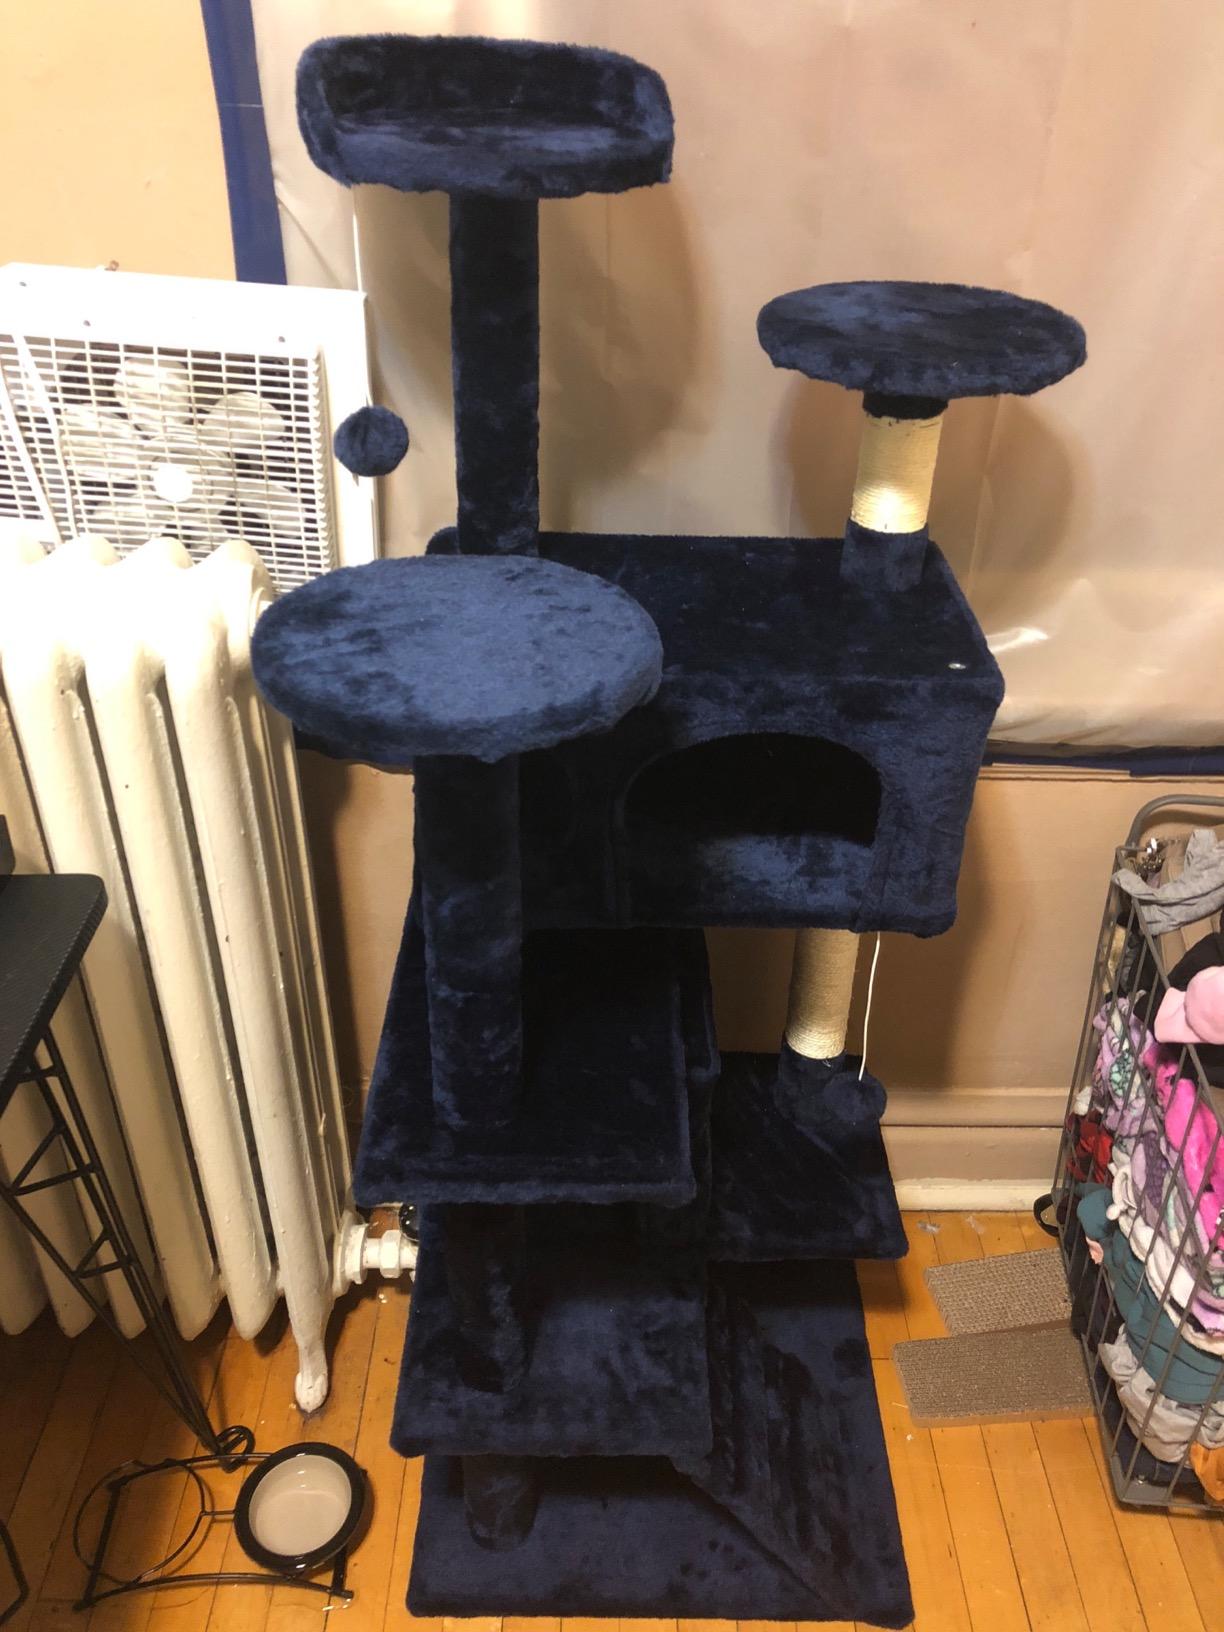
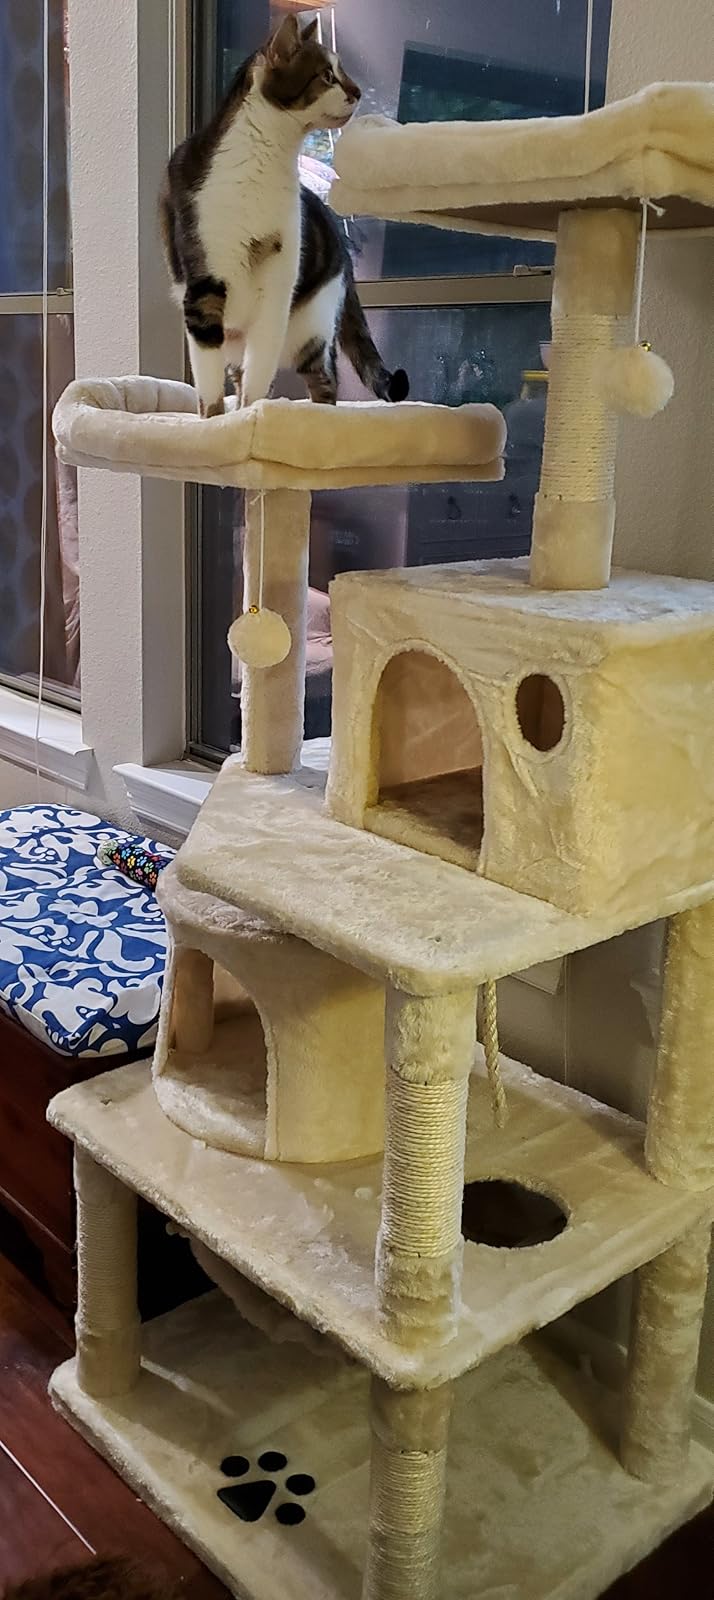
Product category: items_cat tree
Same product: no